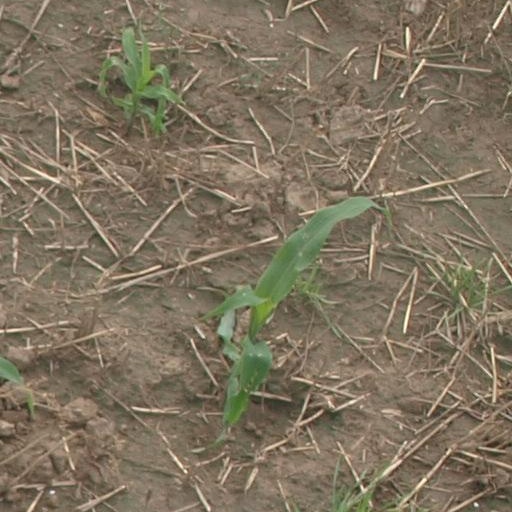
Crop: maize; corn